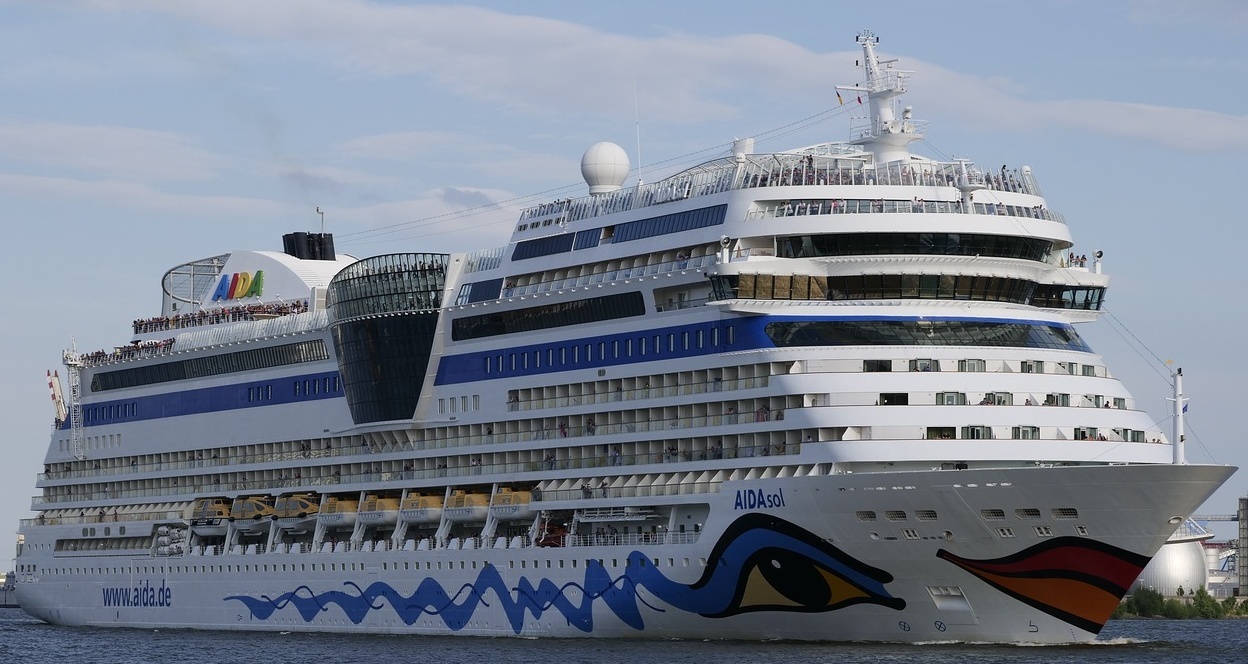
Vehicle type: Ships